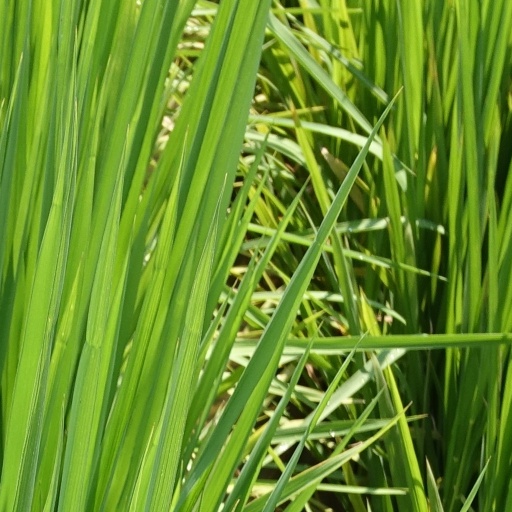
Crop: rice